Monarchy of Saint Lucia

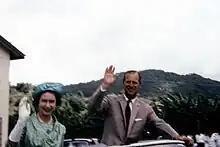
Elizabeth II and Prince Philip in Saint Lucia, 1966

The national police force of Saint Lucia is known as "The Royal Saint Lucia Police Force".